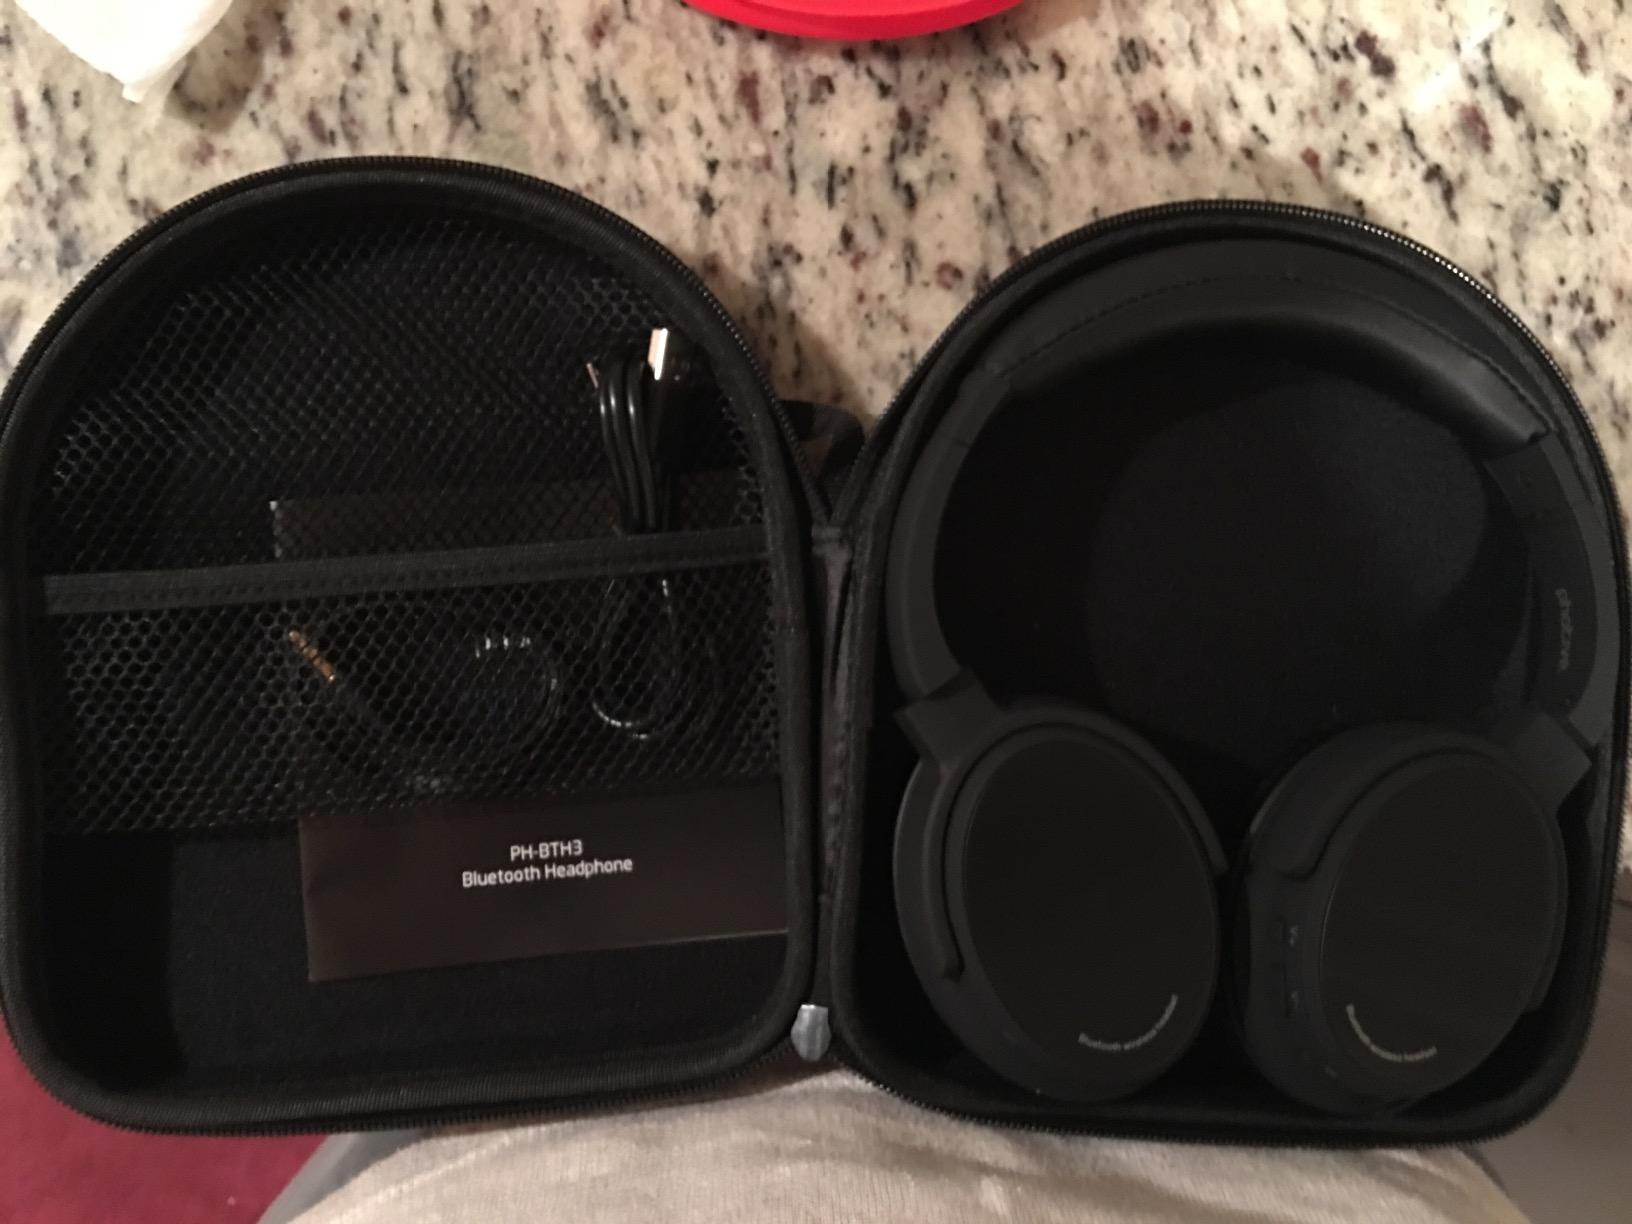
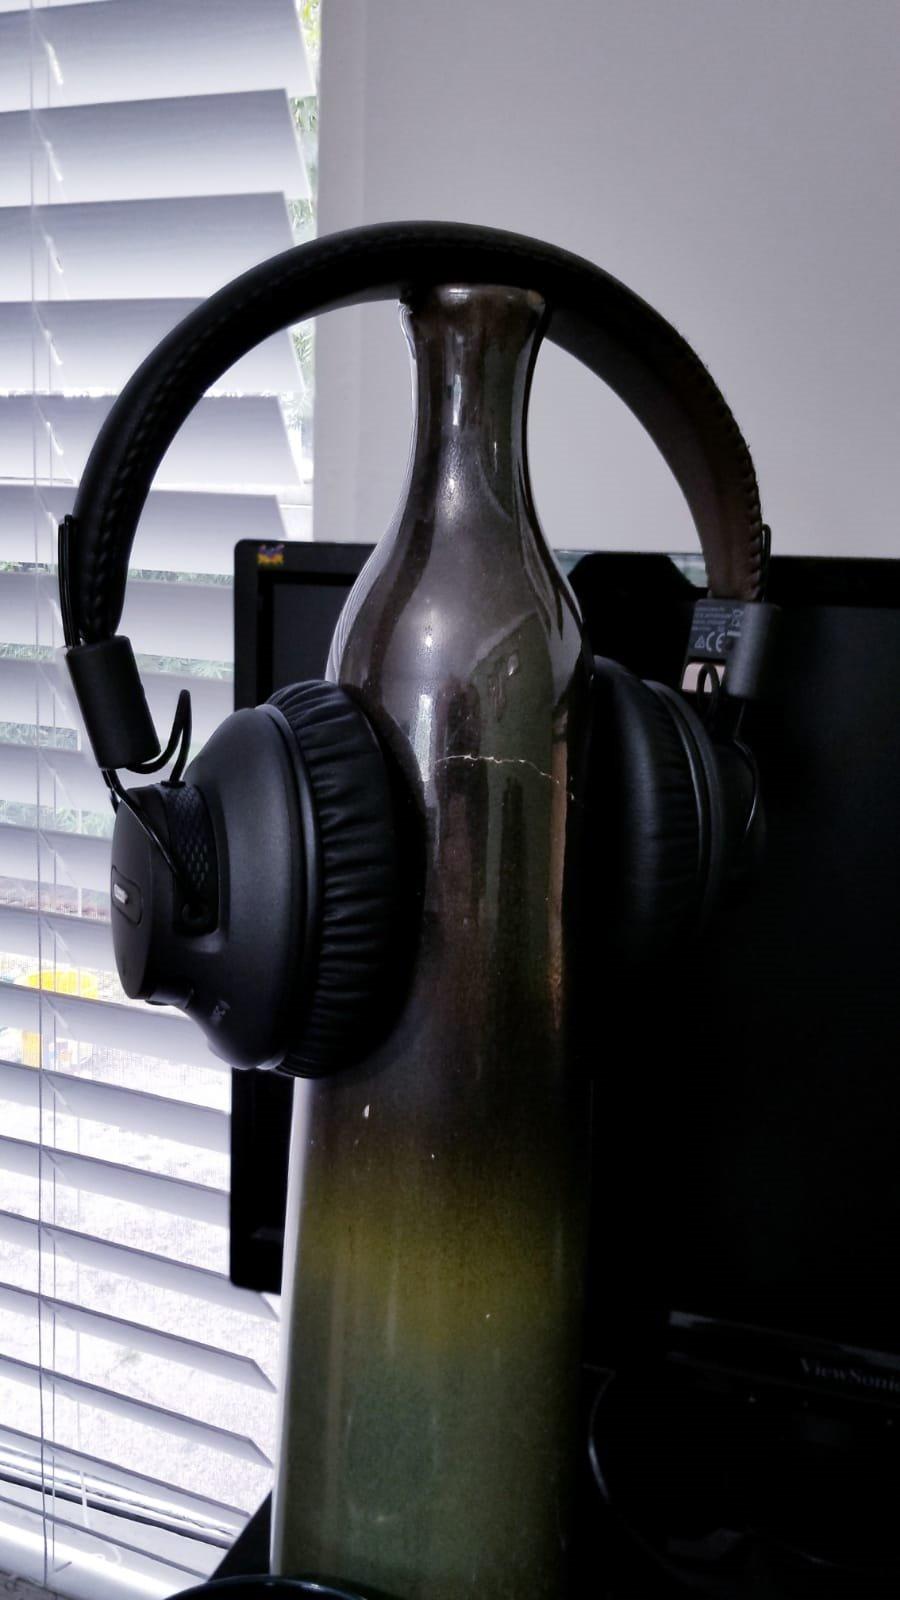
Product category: headphones
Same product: no